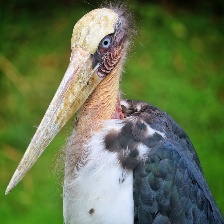
Species: LESSER ADJUTANT
Scientific name: LEPTOPTILOS JAVANICUS
ImageNet parent category: white_stork